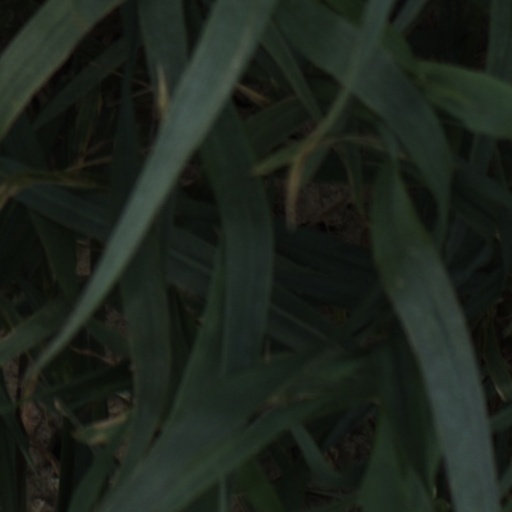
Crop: wheat